Zoo station (Chongqing Rail Transit)

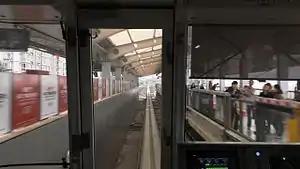

Zoo is a station on Line 2 of Chongqing Rail Transit in Chongqing Municipality, China.